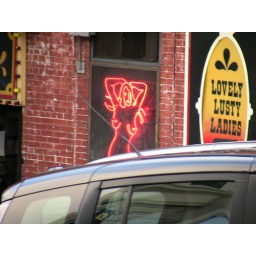
red light district in SF on telegraph hill